Għajn Tuffieħa Tower

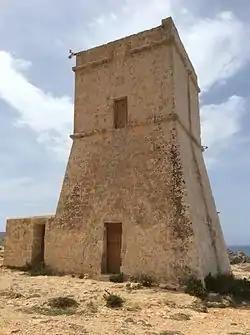
Għajn Tuffieħa Tower

Għajn Tuffieħa Tower is a small watchtower in Għajn Tuffieħa, limits of Mġarr, Malta. It was completed in 1637 as the second of the Lascaris towers. The tower is mostly intact although it is threatened by coastal erosion and was damaged during a storm in 2023.